Regional Museum of the National University of San Martin

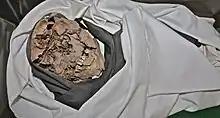
Mummy found near Shimbillo-Chazuta, Peru.

The museum currently houses more than 3,700 artifacts primarily from the Amazonas Region of Peru. This collection includes a replica of the Bello Horizonte Petroglyphs (Petroglifos de Polish), Prehispanic bronze and ceramic ware, numerous contemporary and ancient spindle whorls, a diverse collection of ethnographic objects from the "Chacarero" collection, and the famous 450-year-old "Mummy of Shimbillo".